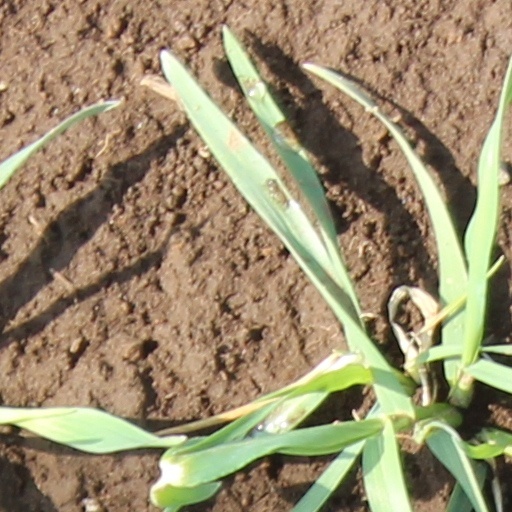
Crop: wheat